Mary Lindley Murray

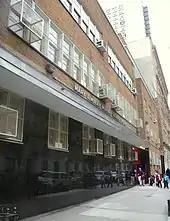
Mary Lindley Murray School, near the former site of her home and estate

Thomas Lindley, Murray's father, built a school and named it after his daughter, Mary. Mary was the school's first female graduate. She was the first principal of the school, also known as Public School (P.S.) 116.